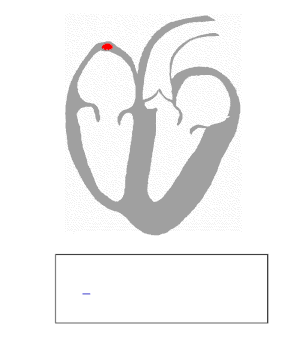
Le tissu cardionecteur ou tissu nodal est un tissu incrusté dans le cœur, à l'origine de la contraction automatique du myocarde. Il correspond à l'innervation nerveuse intrinsèque cardiaque.
L'électrocardiographie est une représentation graphique de l'activité électrique du cœur. Cette activité électrique est liée aux variations de potentiel électrique des cellules spécialisées dans la contraction et des cellules spécialisées dans l'automatisme et la conduction des influx. Elle est recueillie par des électrodes à la surface de la peau.